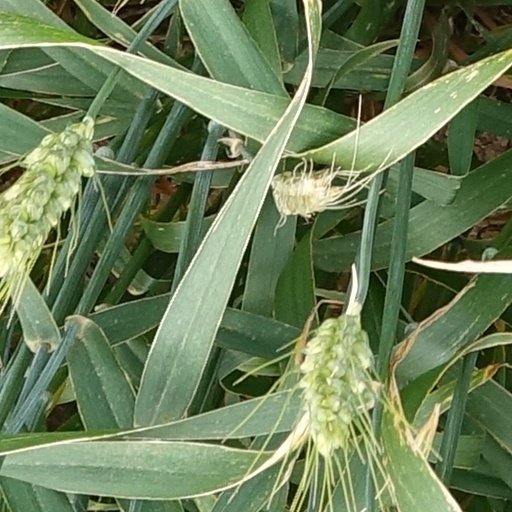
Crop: wheat